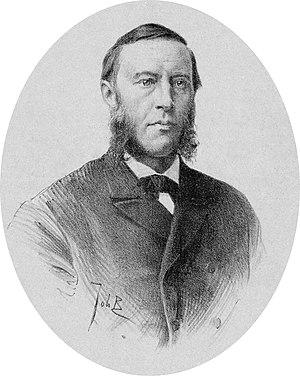
Le bourgmestre d'Amsterdam dirige le pouvoir exécutif dans la commune d'Amsterdam, assisté par un collège d'échevins. Présidant le conseil municipal, il est une figure importante de la vie politique néerlandaise, dirigeant la capitale et commune la plus peuplée du pays. Bien que souvent issu d'un parti politique, le bourgmestre se doit relativement impartial quant à la gestion des affaires municipales, se réservant notamment de faire ouvertement campagne. Il est également en charge de l'ordre public au côté du chef de la police municipale.
La liste des bourgmestres de Rotterdam a pour objectif de recenser l'ensemble des bourgmestres cette ville néerlandaise. Cette liste, non exhaustive, recouvre une période allant de 1622 jusqu'au début du XXIᵉ siècle.